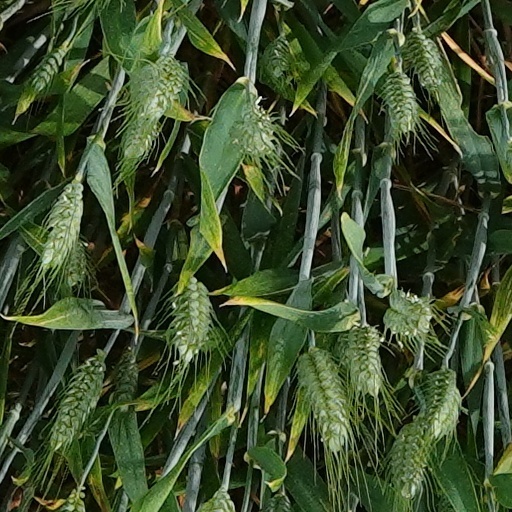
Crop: wheat